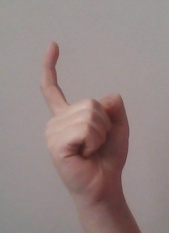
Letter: ra